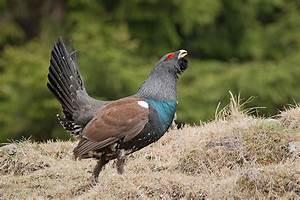
chicken